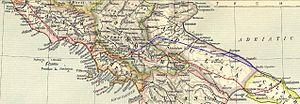
La voie Appienne est une voie romaine de près de 500 km de longueur, partant de Rome, longeant la côte tyrrhénienne, traversant les terres de la Campanie et de la Basilicate pour terminer dans les Pouilles. Elle fut construite en 312 av. J.-C. Elle joignait à l'origine Rome à Capoue, puis fut prolongée jusqu'à Brindes.
Sinuessa est une colonie romaine d'Italie, fondée dans l’ancien Latium et située sur la mer Tyrrhénienne, à environ 10 km au nord de l’embouchure du Volturno. Elle est la dernière ville sur la partie de la Via Appia qui longe la côte. Les ruines de Sinuessa se trouvent dans l’actuelle municipalité de Mondragone, en Campanie.